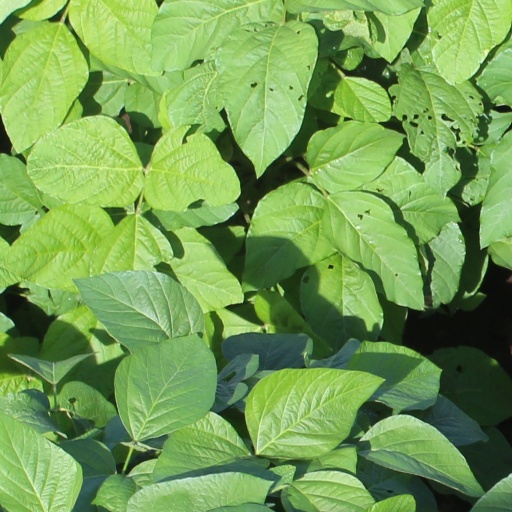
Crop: soybean